Arlington Green Covered Bridge

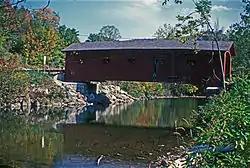

The Arlington Green Covered Bridge is a covered bridge located off Vermont Route 313 in Arlington, Vermont.